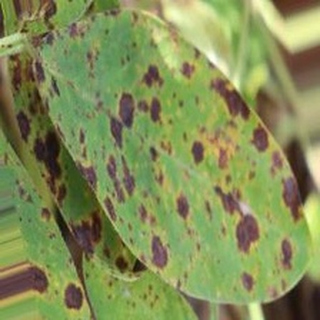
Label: groundnut_late_leaf_spot